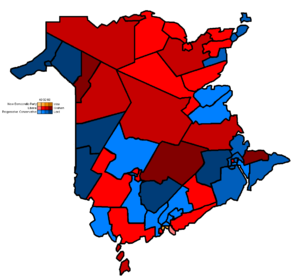
L'élection générale néo-brunswickoise de 2003 se déroula le 9 juin 2003 afin d'élire les députés de la 55ᵉ législature à l'Assemblée législative de la province du Nouveau-Brunswick. Il s'agissait de la 35ᵉ élection générale depuis la confédération canadienne de 1867 et la 55ᵉ depuis la création du Nouveau-Brunswick en 1784.